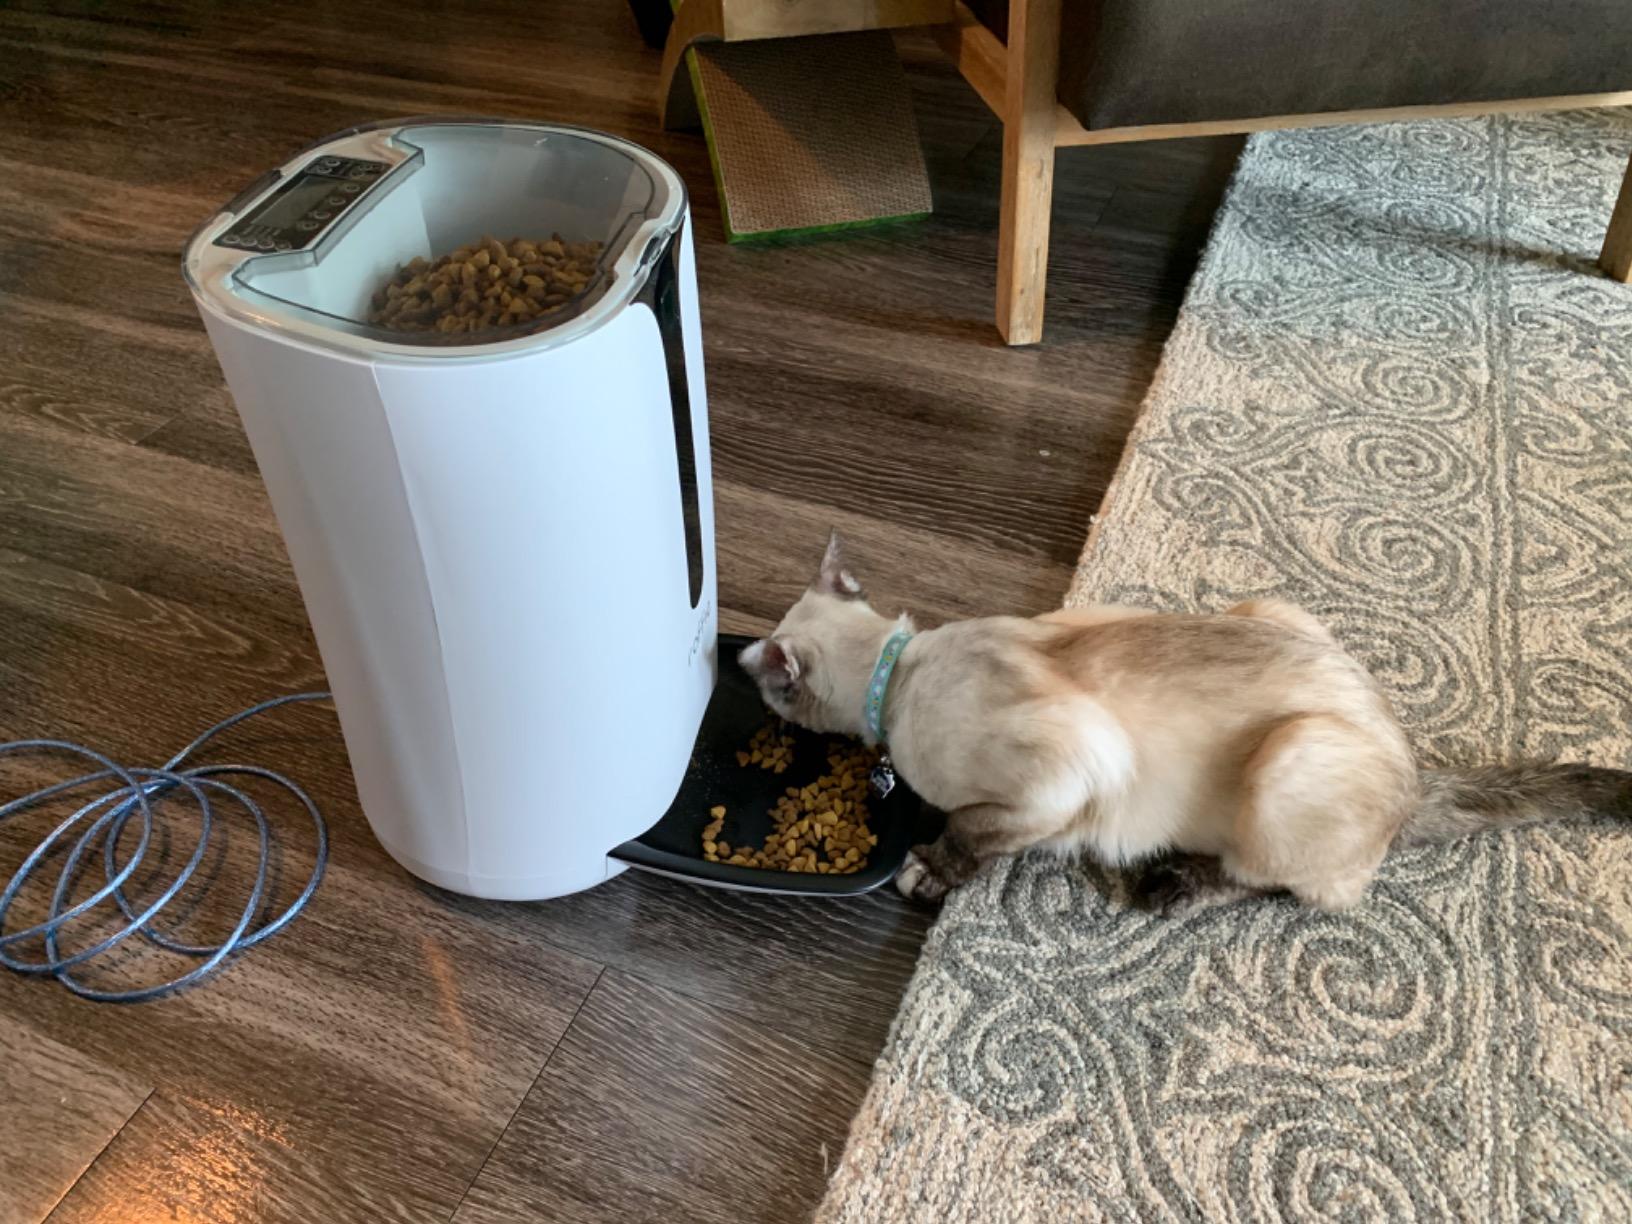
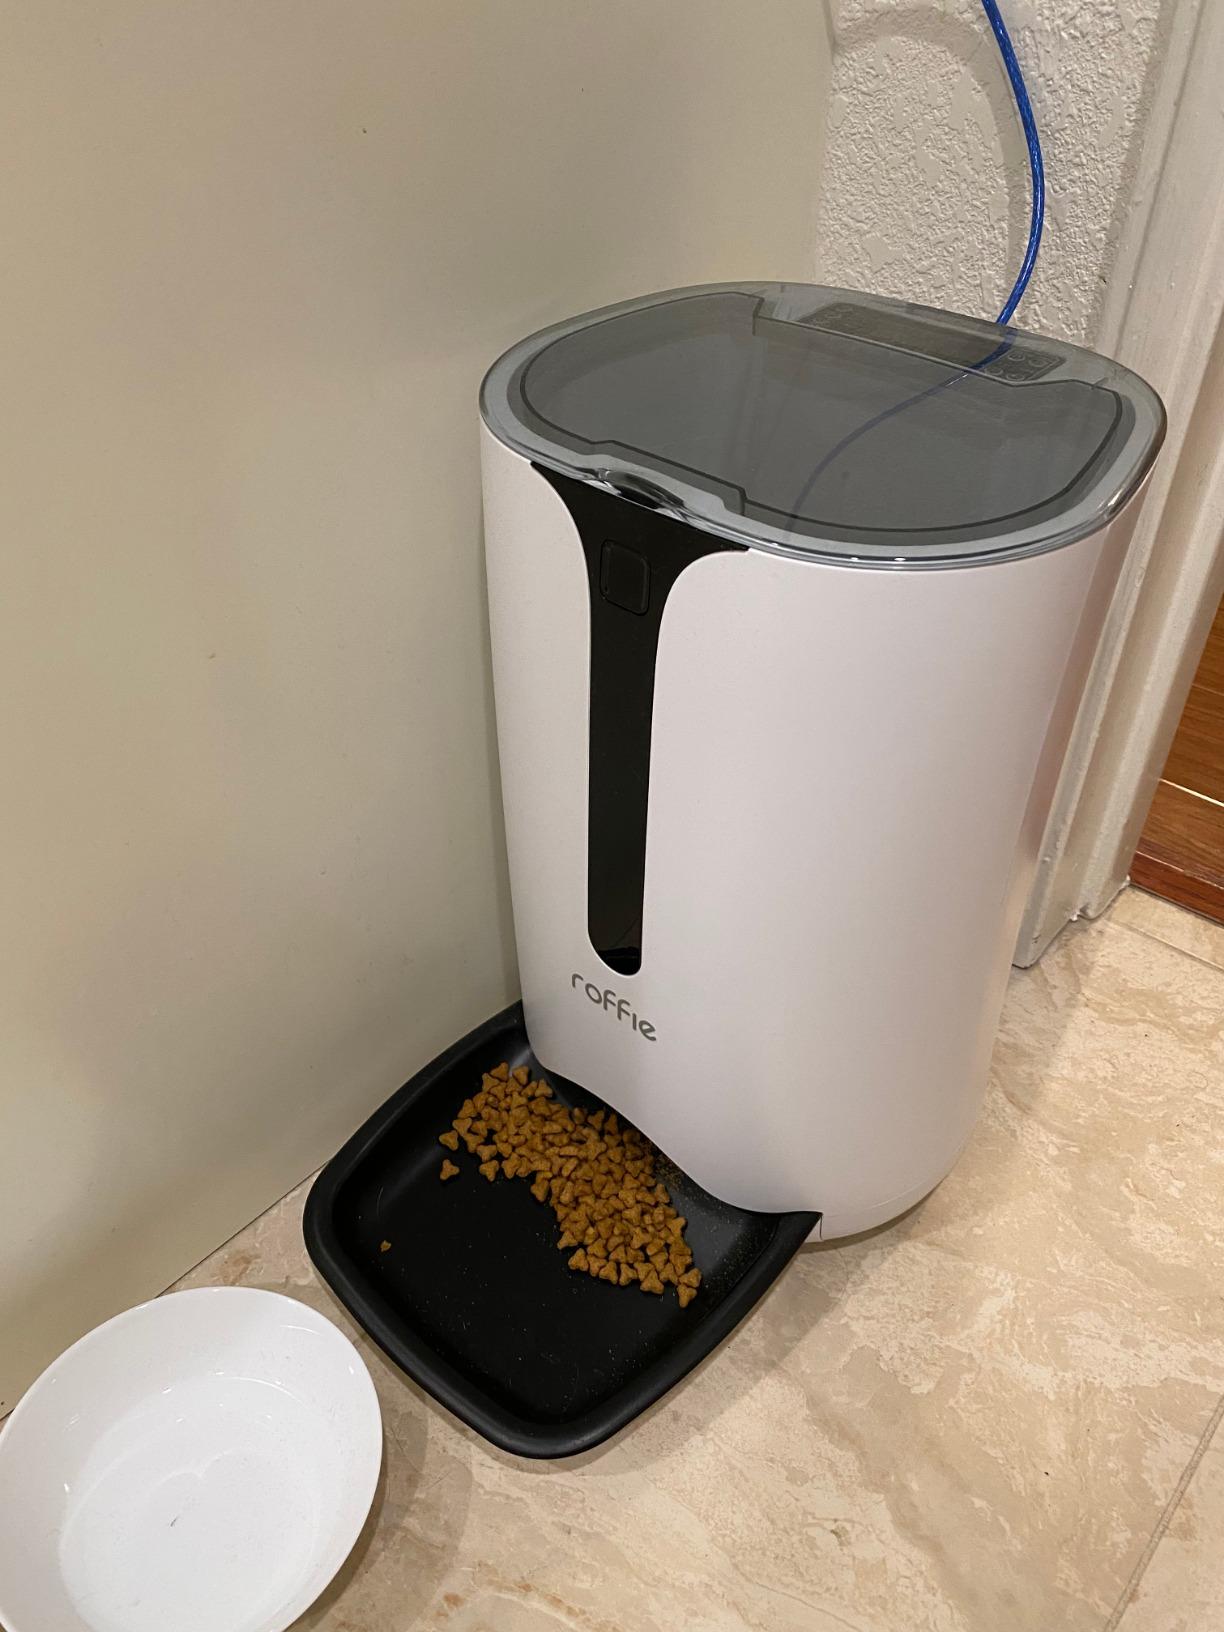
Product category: items_feeder
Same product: yes